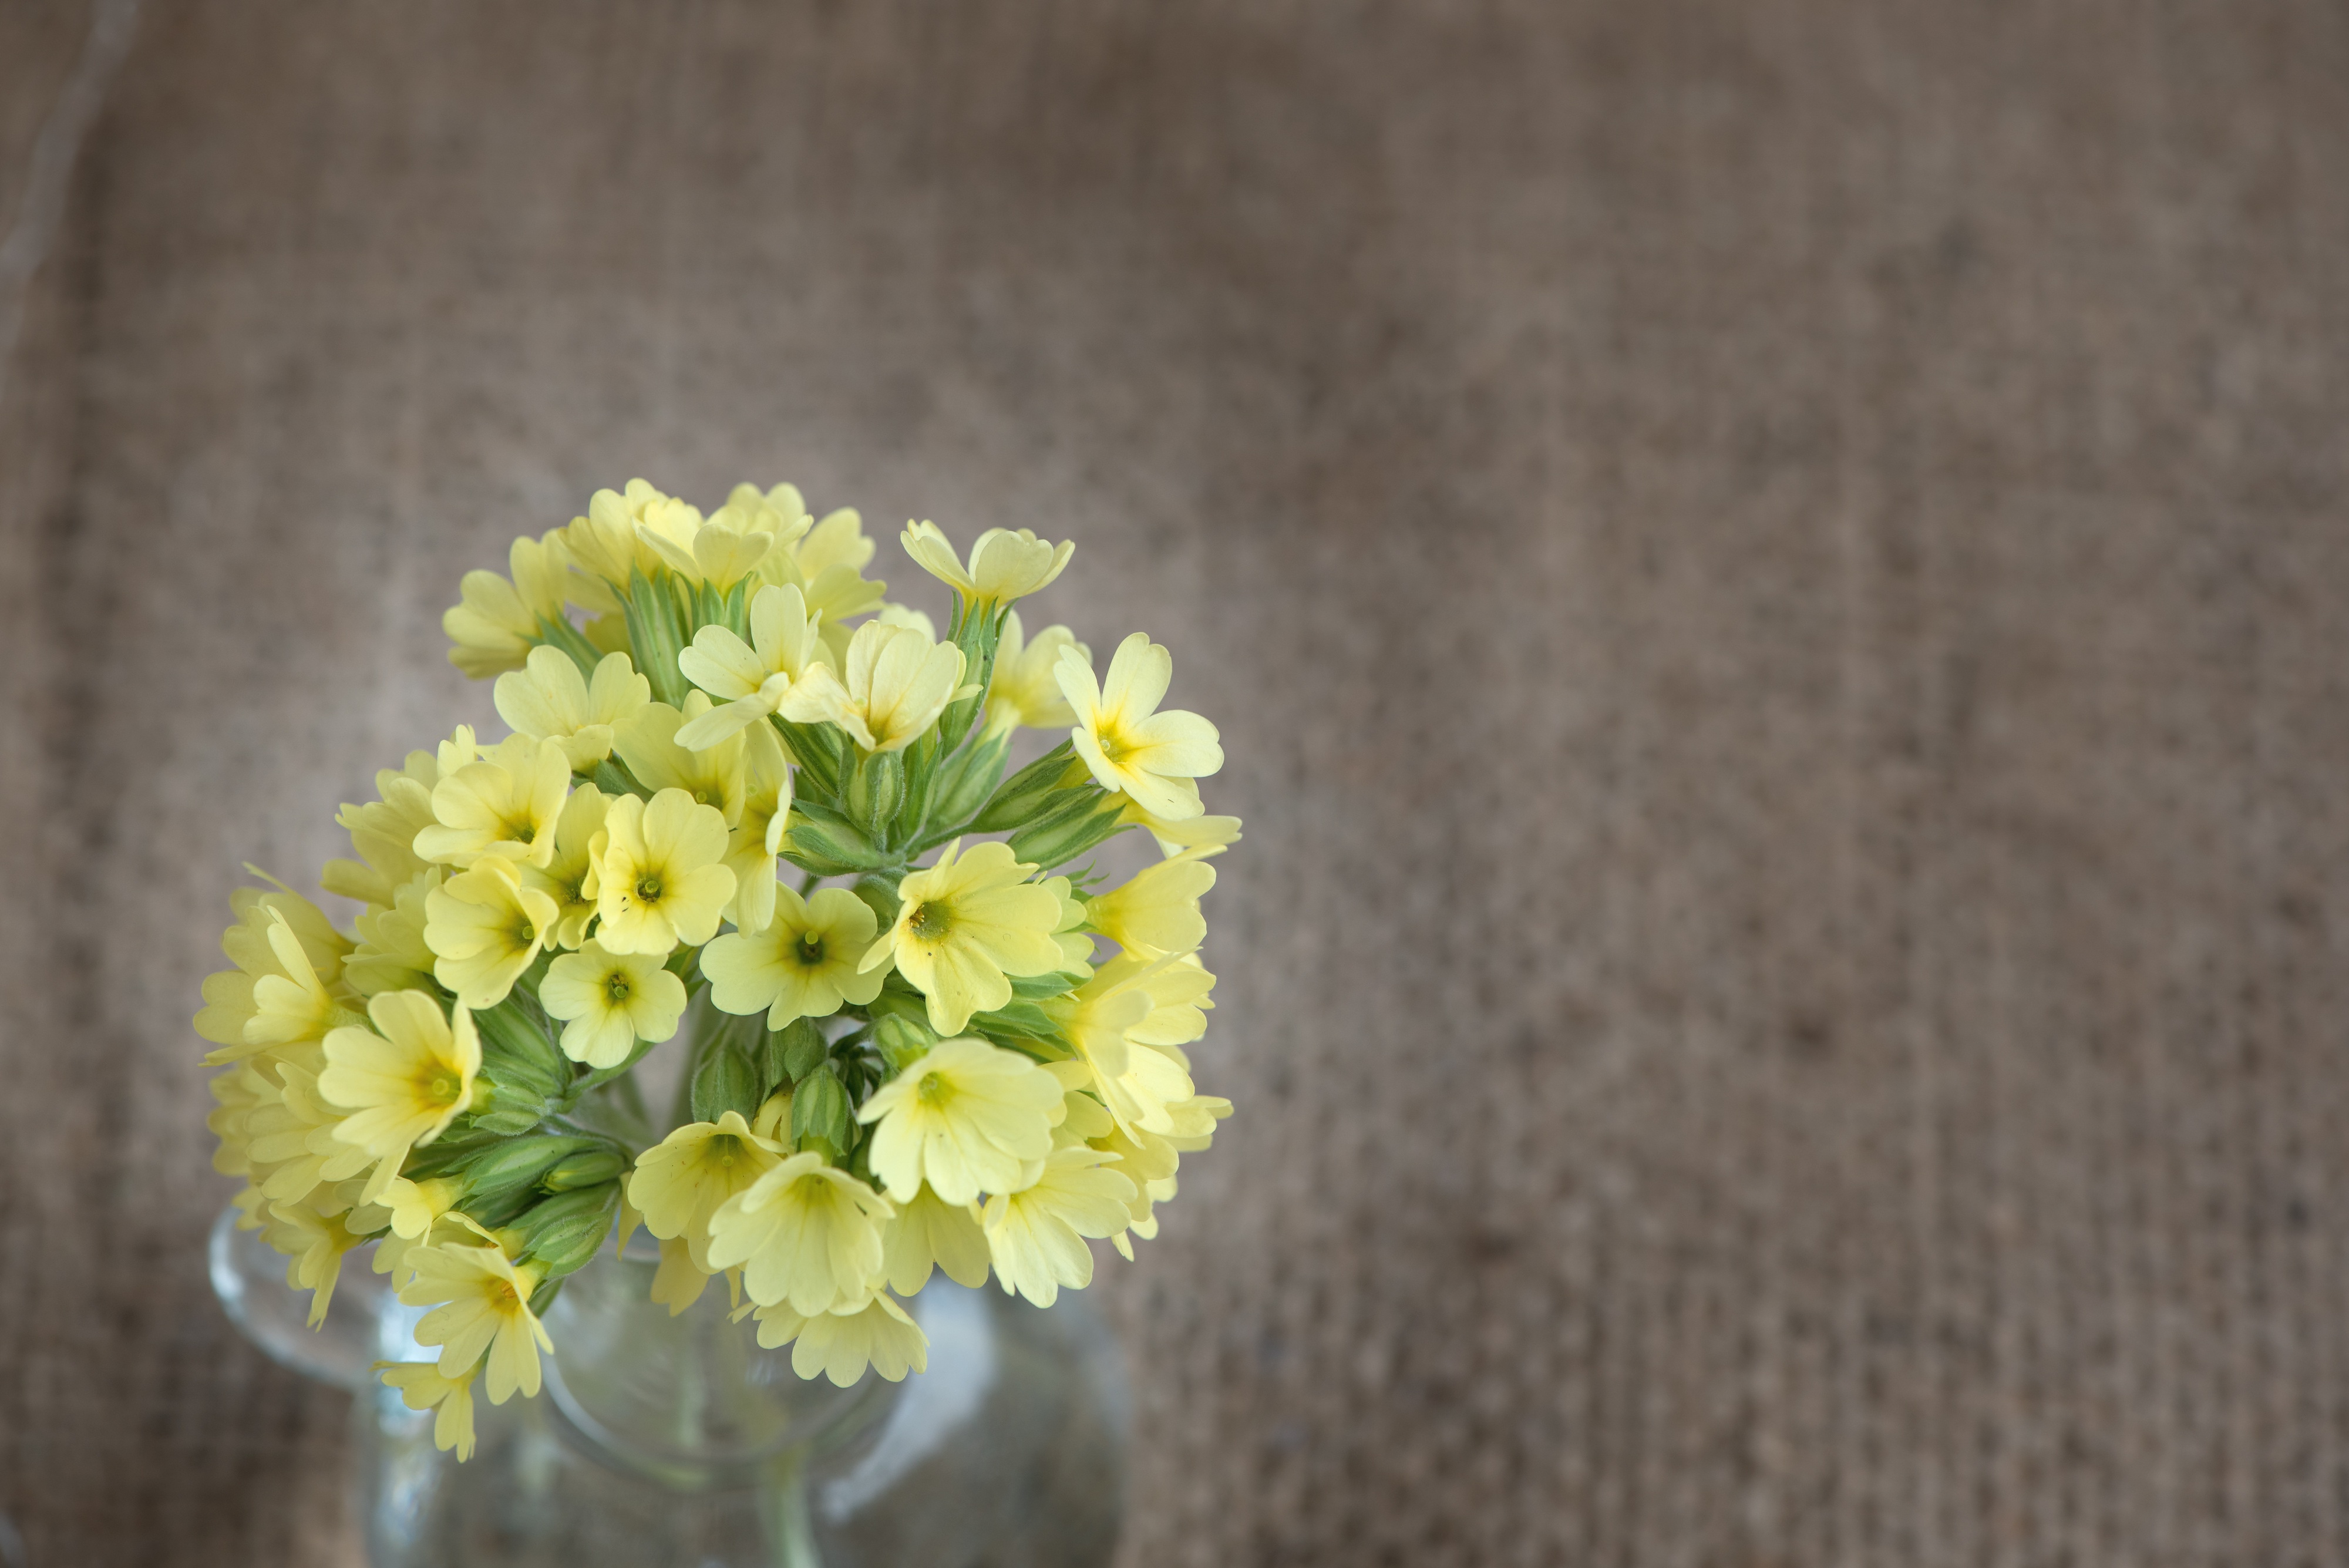
blossom, plant, flower, petal, green, yellow, close, flora, yellow flower, flowers, pointed flower, floristry, early bloomer, yellow flowers, spring flower, cowslip, text freedom, macro photography, small flowers, flowering plant, flower bouquet, land plant